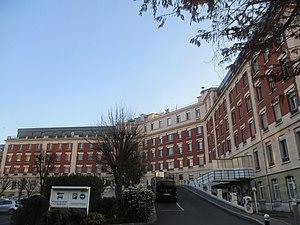
Entrée de l'hôpital américain, boulevard de La Saussaye à Neuilly.
L'hôpital américain de Paris est un groupement hospitalier franco-américain, soutenu par une fondation privée à but non lucratif, fondé en 1906 à Neuilly-sur-Seine, dans la proche banlieue de Paris. Il comprend l'hôpital d'origine ainsi qu'une clinique acquise en 2017.
L'eugénisme en France, malgré son échec politique sous la Troisième République, connaît un développement théorique précoce et abouti. Cette idéologie eugéniste médicale préconise la formation d'une élite humaine sous la conduite de l'État français dès la fin du XVIIIᵉ siècle. La connaissance subséquente des théories de l'anthropologue et statisticien britannique Francis Galton, premier théoricien de l'eugénisme, mène à la création de la Société française d'eugénique en 1913.
Le dépistage prénatal de l'autisme est l'ensemble des pratiques médicales ayant pour but de détecter in utero l'autisme chez l'embryon ou le fœtus, majoritairement via des microdélétions chromosomiques. En cours de développement, il soulève des questions éthiques de par la grande variabilité des profils évolutifs de personnes autistes, et le risque élevé d'avortements sélectifs pouvant en découler. La première autorisation officielle de procéder à une interruption de grossesse en cas de suspicion d'autisme est accordée en Australie-Occidentale en 2013. Plusieurs méthodes ont été explorées : mesure d'hormones dans le liquide amniotique, IRM, recherches de mutations génétiques spécifiques. La plus fiable est l'analyse des puces à ADN chromosomiques. Le dépistage d'une mutation spécifique peut s'effectuer via un prélèvement sanguin depuis 2019, bien que la nature polygénique de l'autisme rende ces tests peu fiables. Un nombre croissant de centres de diagnostic prénatal proposent ces tests, dont celui de l'hôpital américain de Paris.